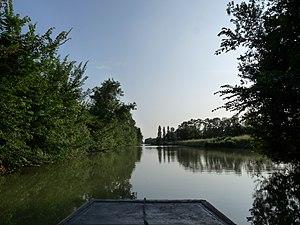
De Maillezais (Vendée, France) vers l'aqueduc, canal de la Jeune Autize.